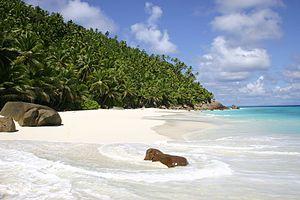
L'île paradisiaque est un concept très ancien. Dans les civilisations anciennes, comme chez les Grecs, si les Dieux vivent dans une île, c'est bien qu'il s'agit d'un lieu privilégié. L'île est ainsi devenue le support du Paradis. Au Moyen Âge, on situe le Jardin d'Eden sur une île et on part à la recherche du Paradis sur Terre. Sa recherche est le cadre de nombreuses légendes et histoires. Au XVIᵉ siècle, l'Homme se sert du cadre de l'île afin d'y décrire une société idéale, l'Utopie. Ultérieurement, les romanciers utiliseront l'île comme cadre de leurs romans pour que leur Robinson Crusoé y aborde et y vive en retrait de la société durant une certaine période. Ce concept des robinsonades été repris de nos jours par le tourisme, pour en faire le lieu privilégié pour nos vacances qui font de nous de nouveaux Robinsons modernes. L'île support du rêve est ainsi devenue un des thèmes récurrents de nos publicités.